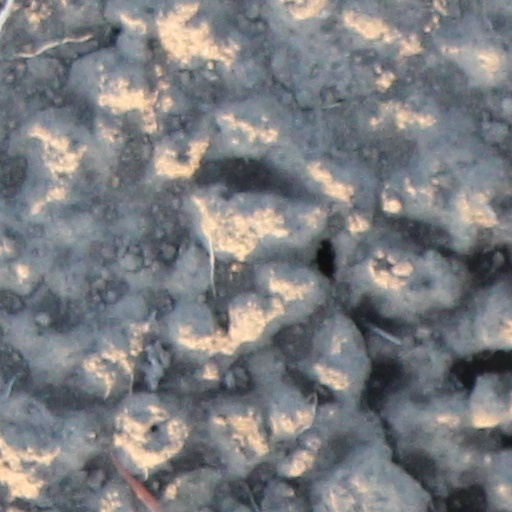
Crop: wheat